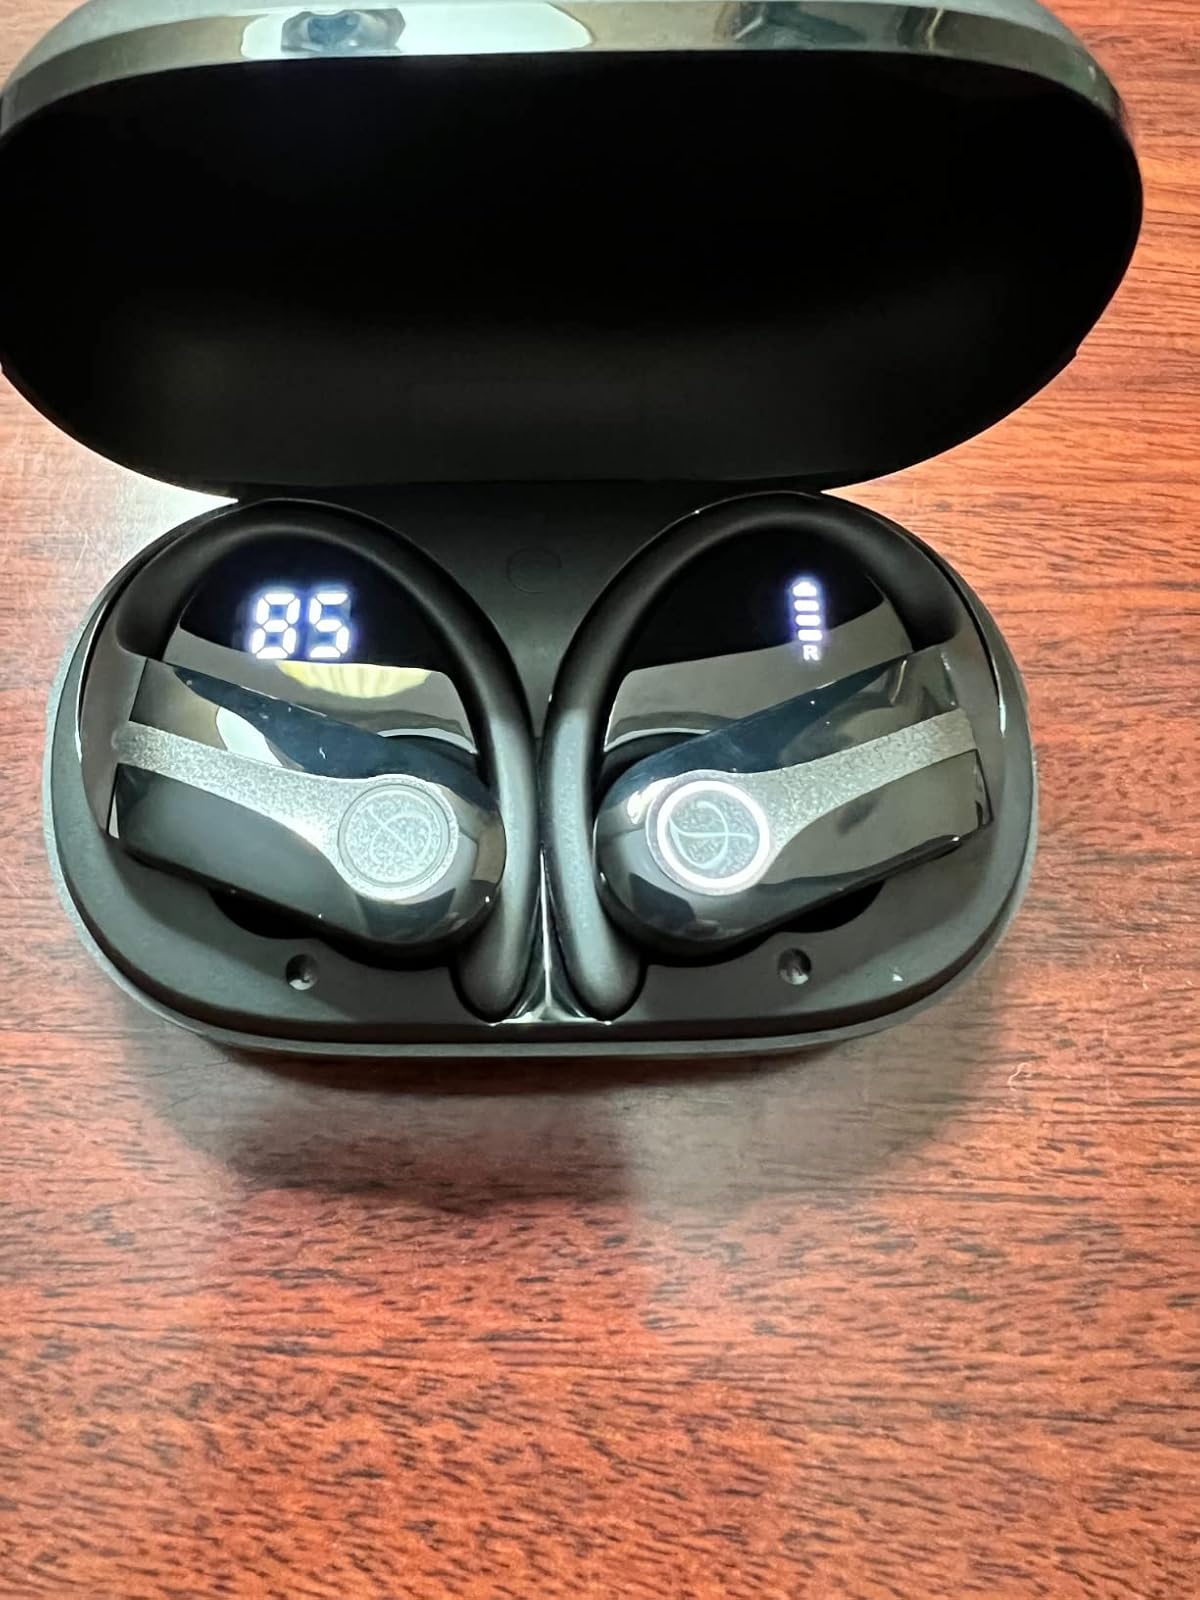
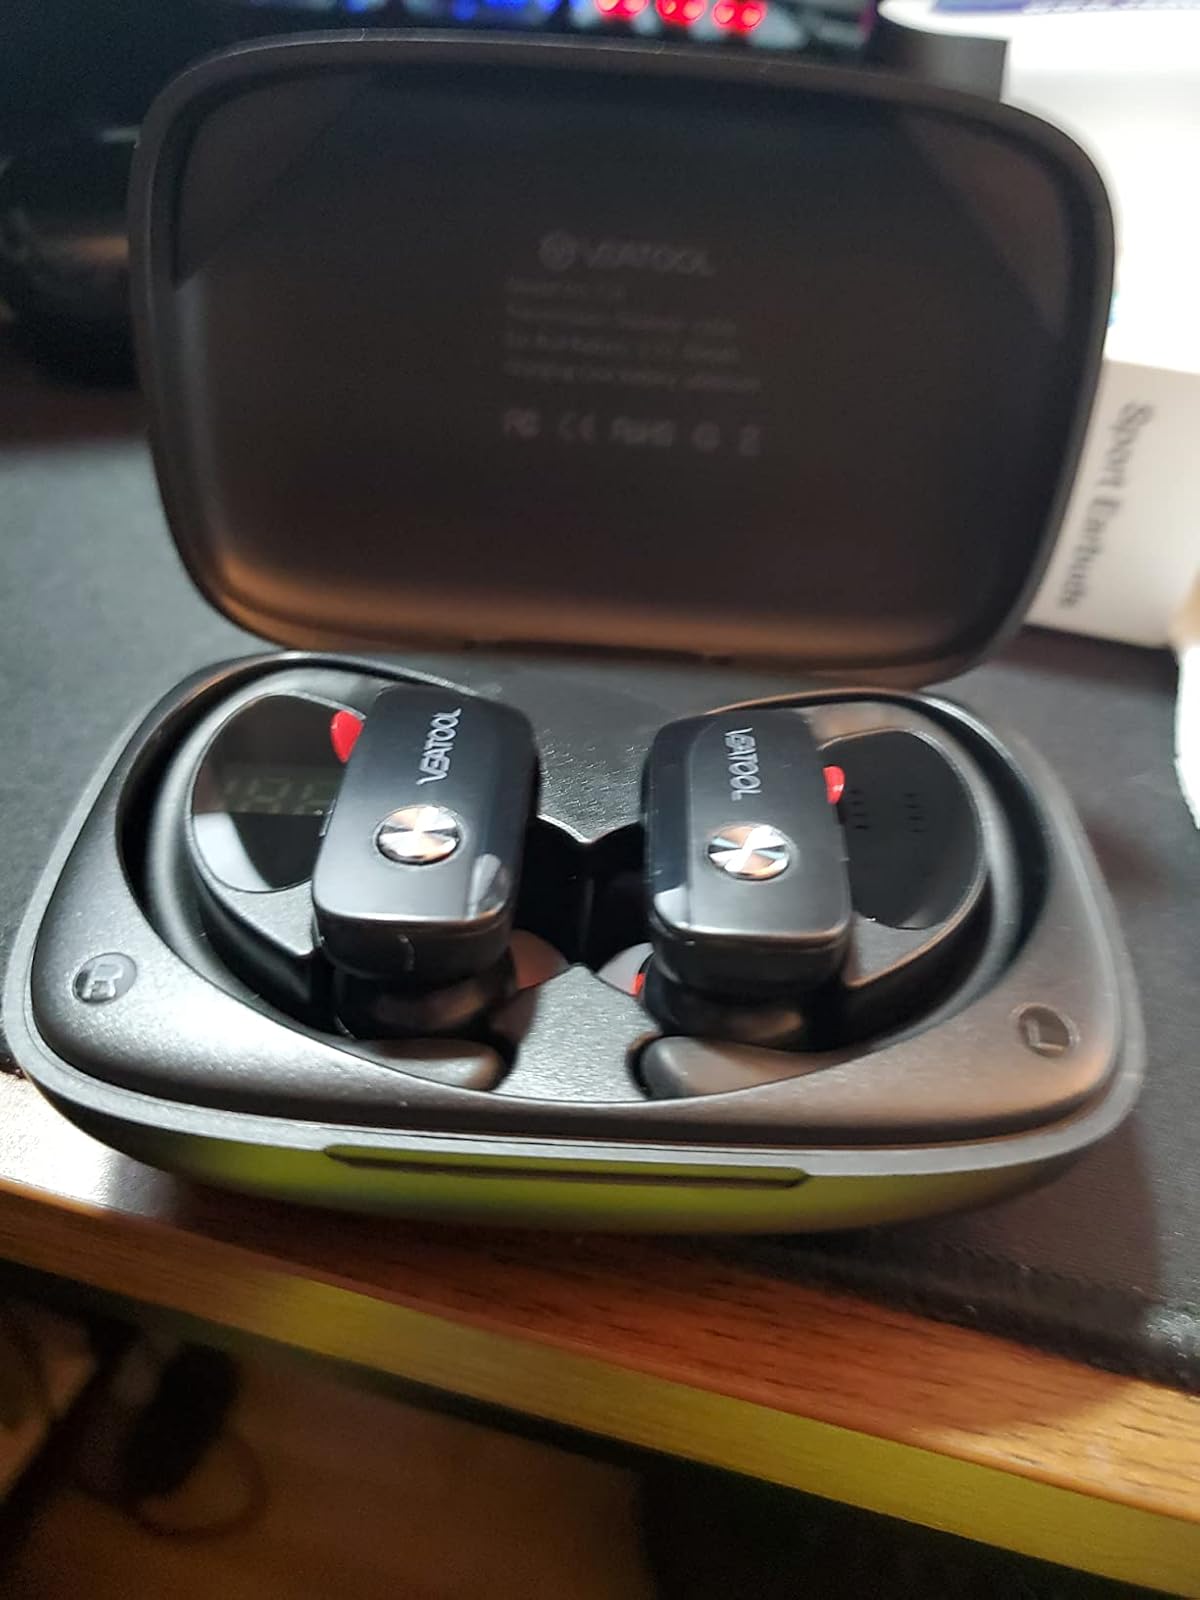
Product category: earbuds
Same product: no